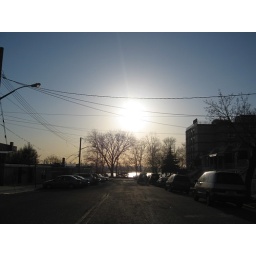
a dead end street by the water in whitestone, ny